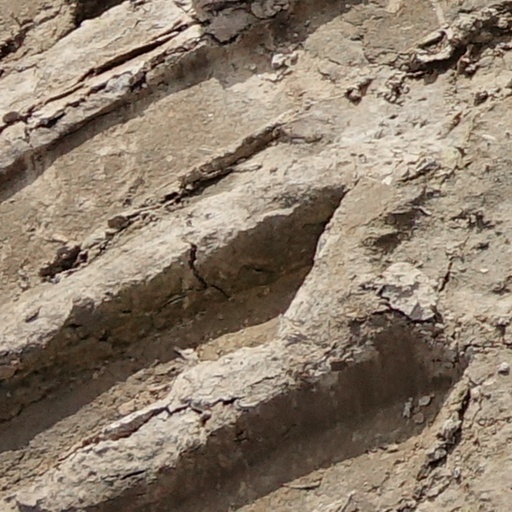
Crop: wheat